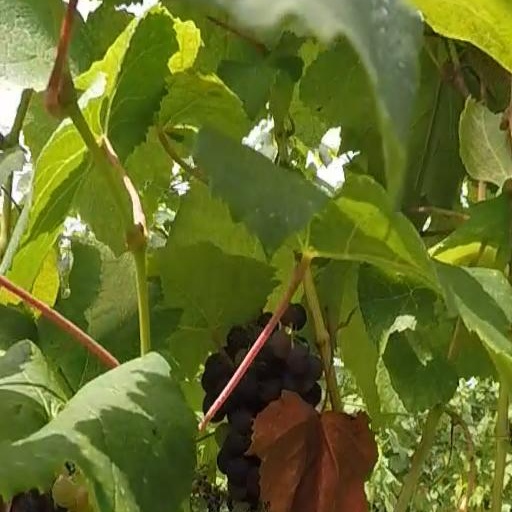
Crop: grape